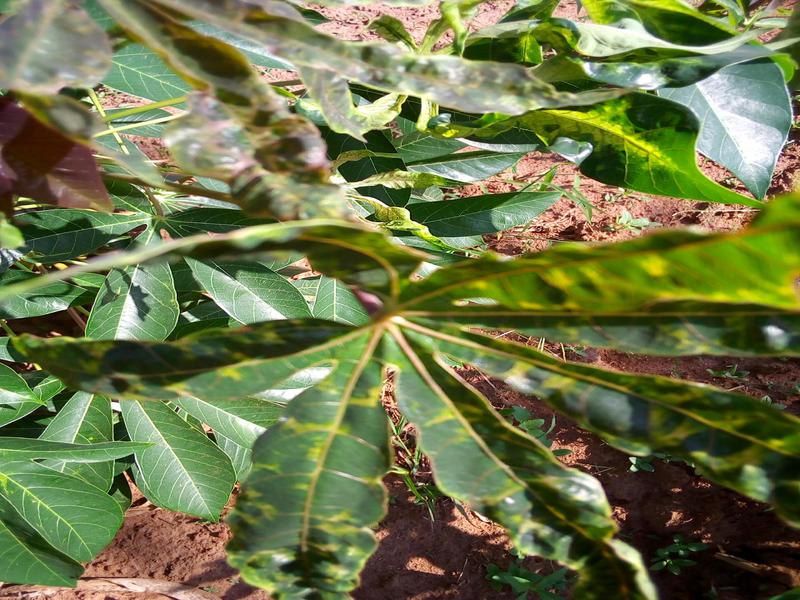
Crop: cassava
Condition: mosaic_disease